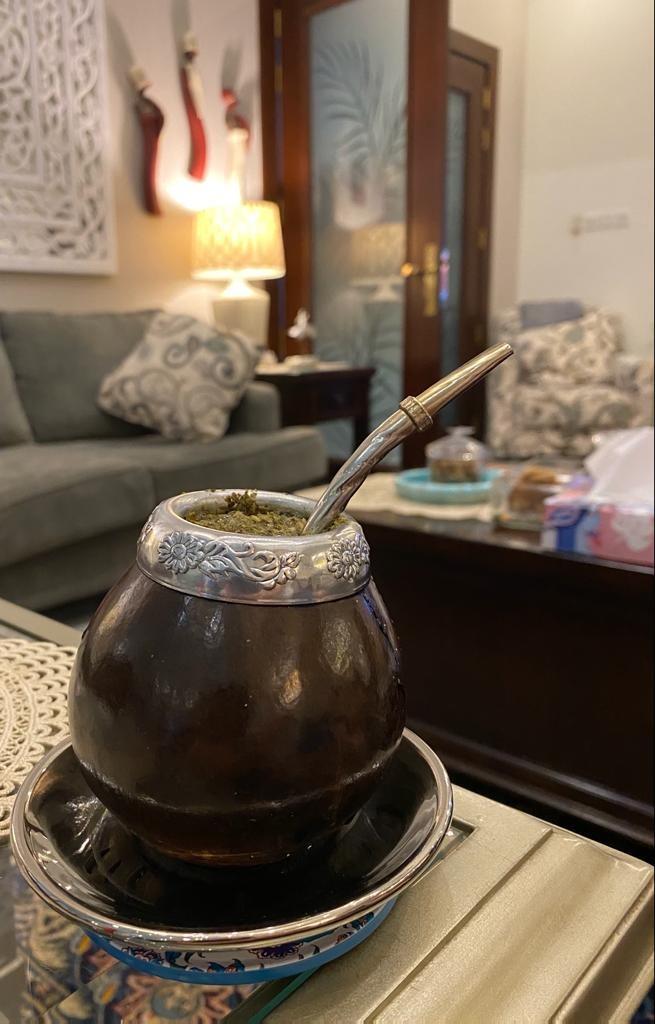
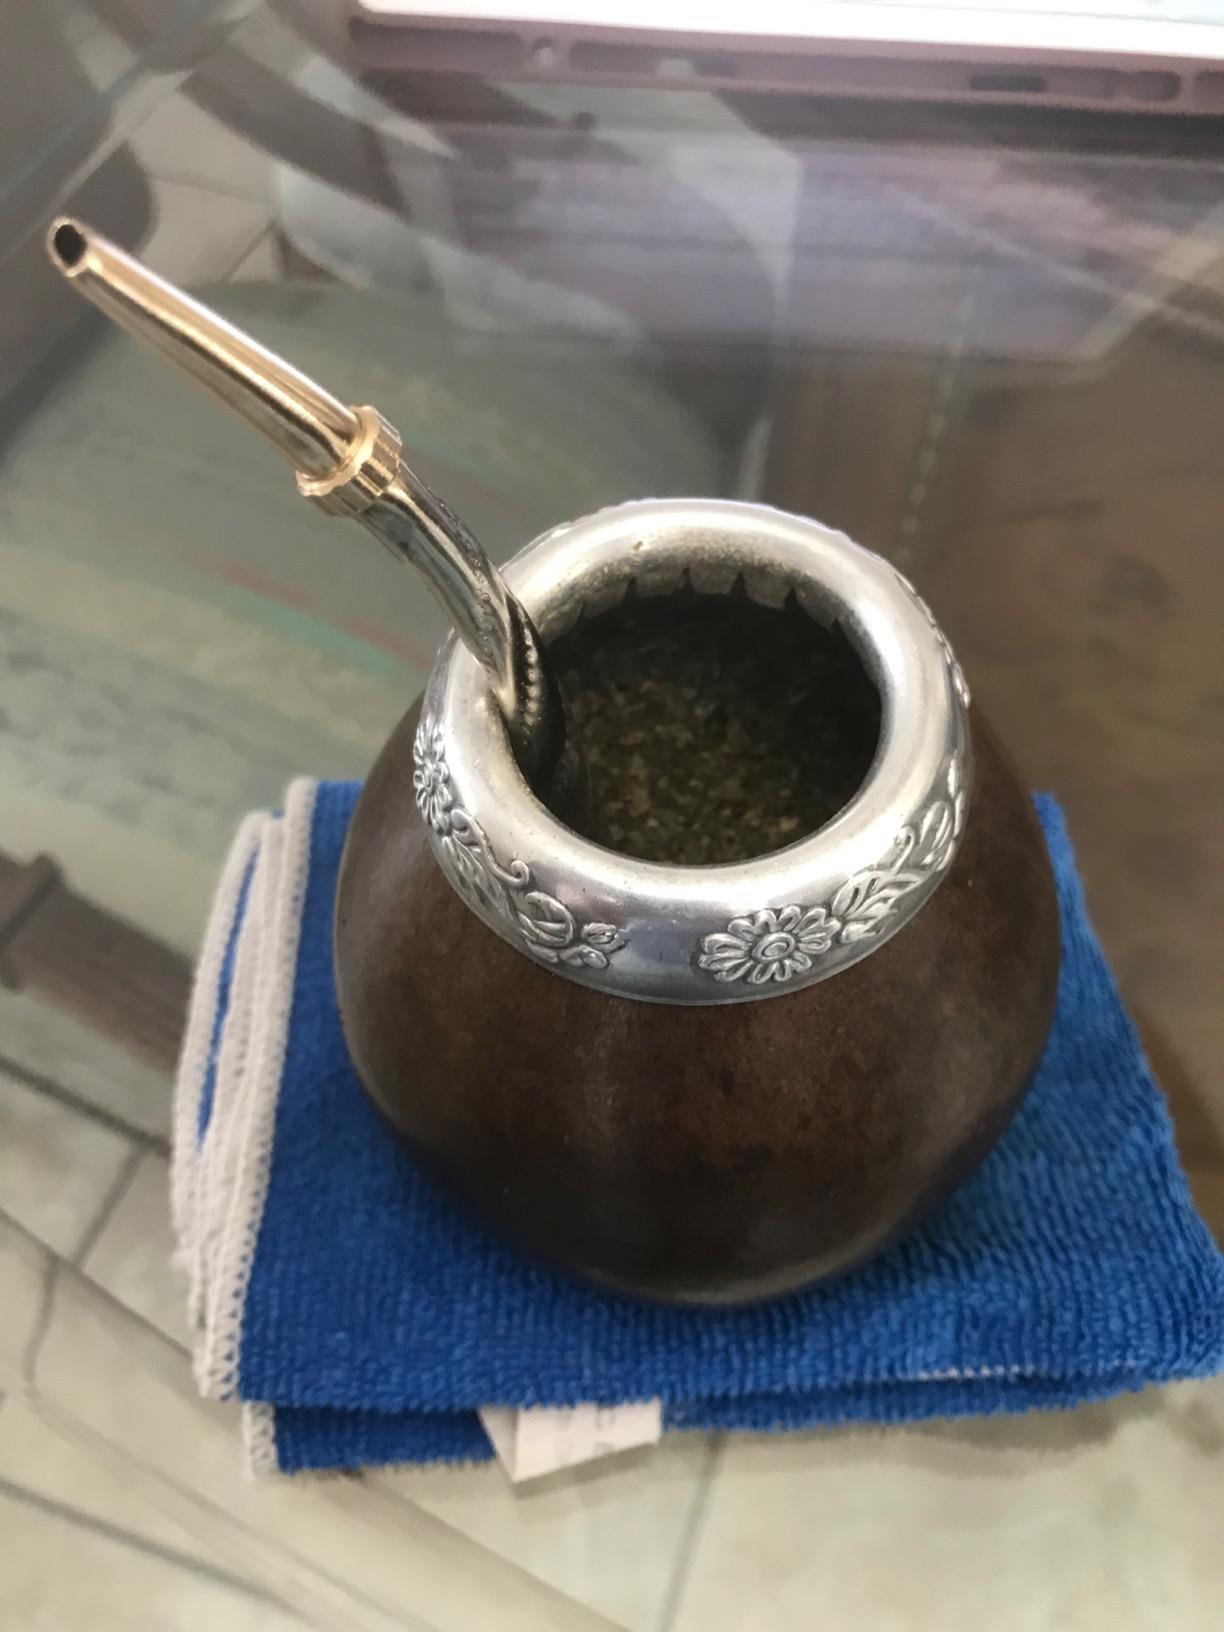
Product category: items_tea
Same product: yes